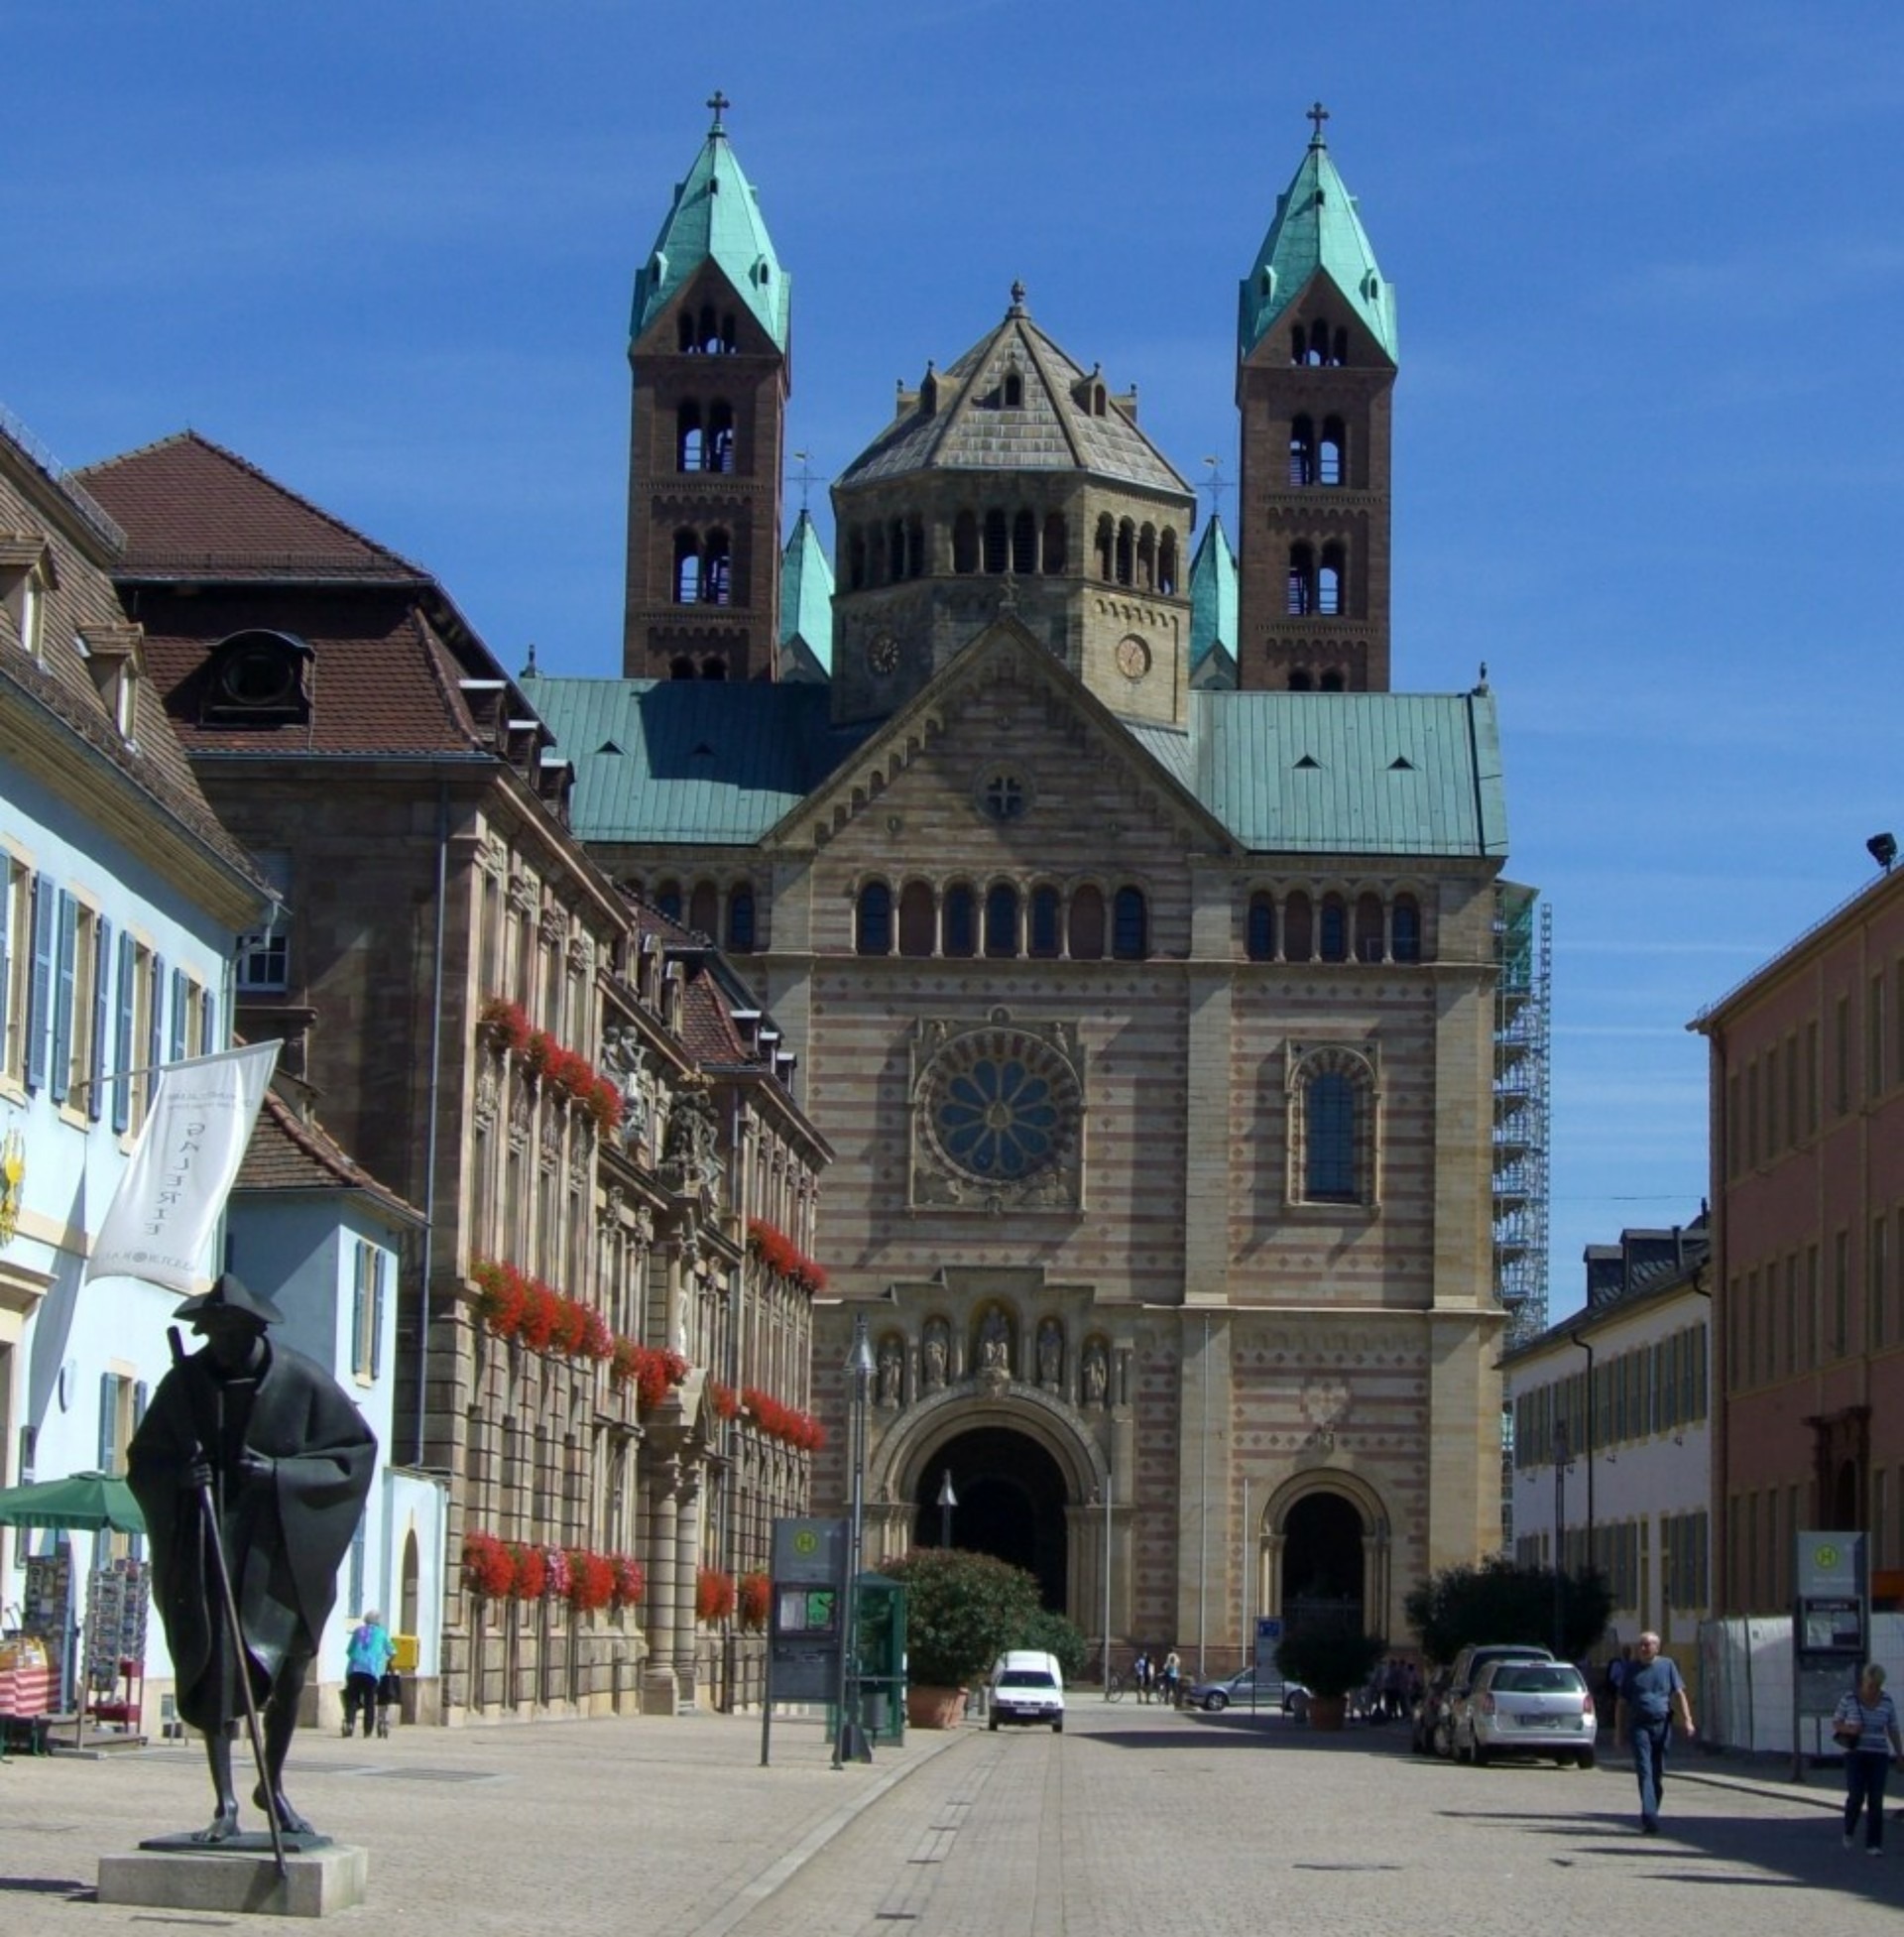
town, building, city, downtown, tower, plaza, landmark, facade, church, cathedral, tourism, place of worship, town square, dom, neighbourhood, bronze statue, tours, pilgrims, maximilianstrasse, speyer, human settlement